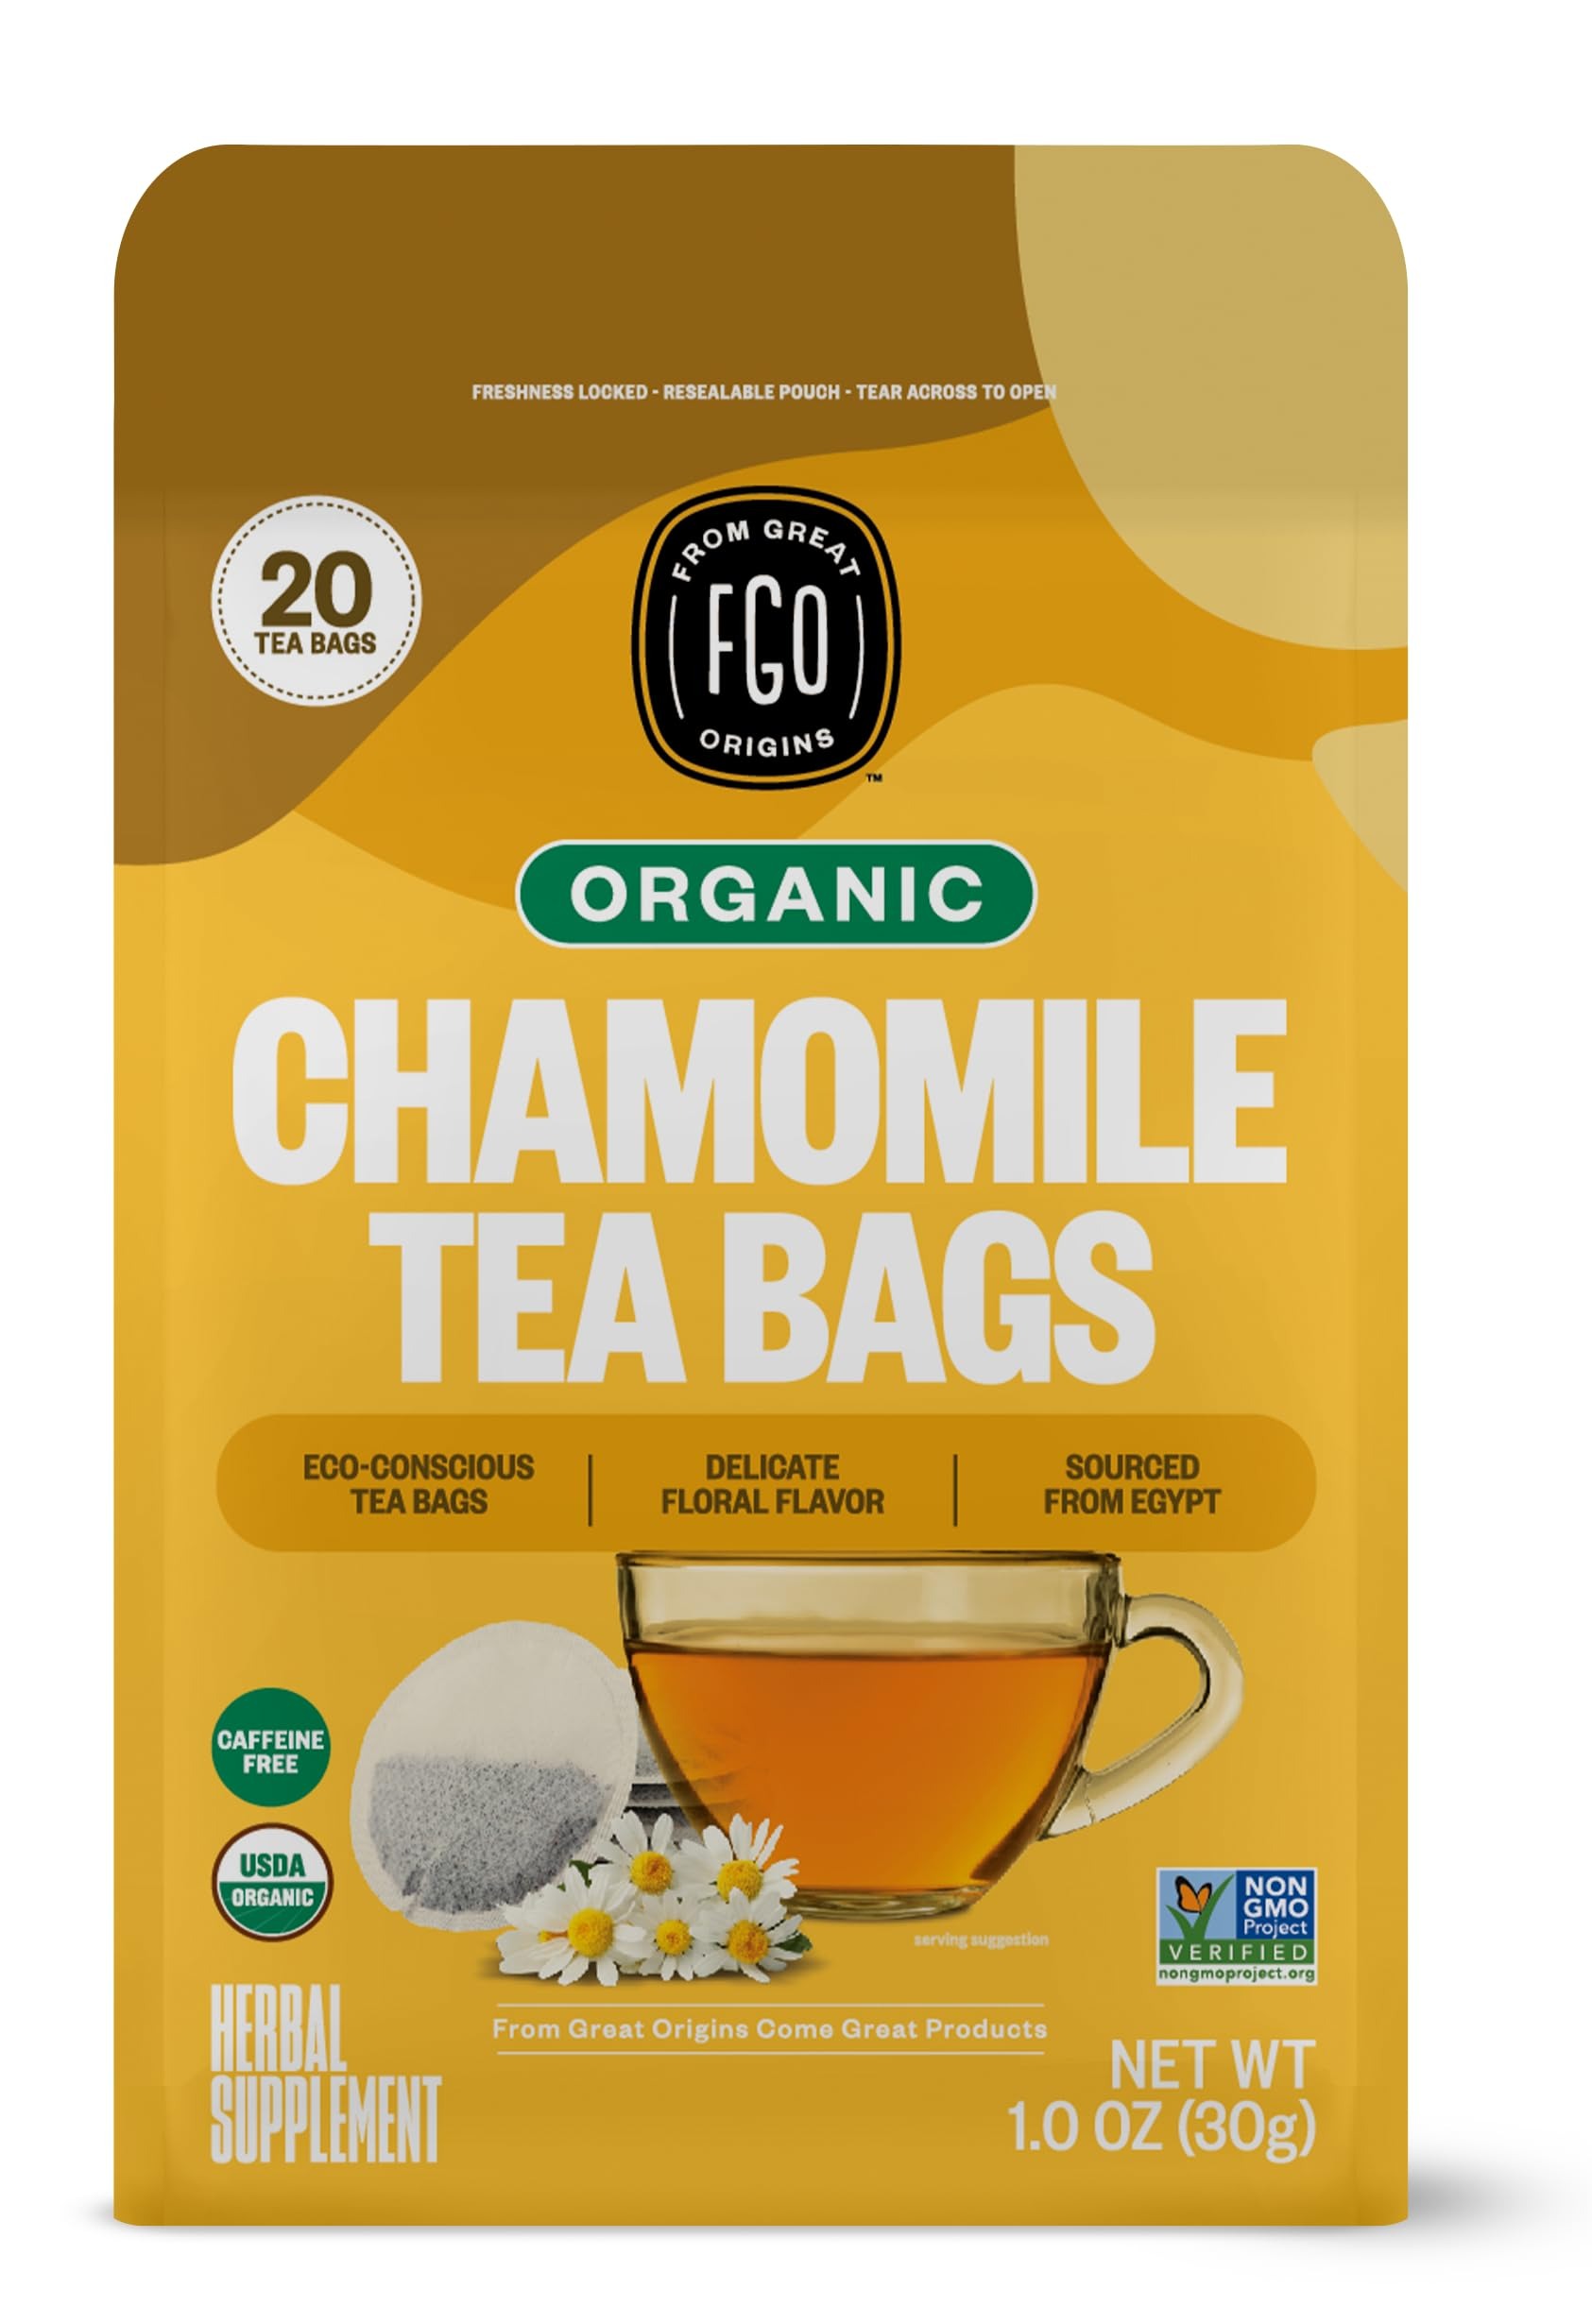
Item Name: FGO Organic Chamomile Tea, 20 Count, Eco-Conscious Tea Bags, Caffeine Free, Resealable Bag, Packaging May Vary (Pack of 1)
Bullet Point 1: CHAMOMILE TEA BAGS - 20 Tea Bags filled with premium chamomile tea.
Bullet Point 2: Tastes Like: delicate, floral, and slightly earthy
Bullet Point 3: 100 ECO-CONSCIOUS TEA BAGS - Our premium tea bags are constructed of Abacá Hemp Fiber Paper. They are free of dyes, adhesive, glue and chlorine bleach. No staples, strings, bags or extra waste - just delicious tea!
Bullet Point 4: CERTIFIED USDA ORGANIC - All our products are certified USDA Organic by California Certified Organic Farmers (CCOF), a leader in organic certification. Look for the USDA Organic seal on our products!
Bullet Point 5: LOVE IT OR WE BUY IT - We don’t think you should pay for products that you don’t love. If you aren’t enjoying our Organic Black Tea, simply let us know and we will refund your order - it’s as easy as that!
Product Description: <p>
Value: 20.0
Unit: Count

Price: 4.96